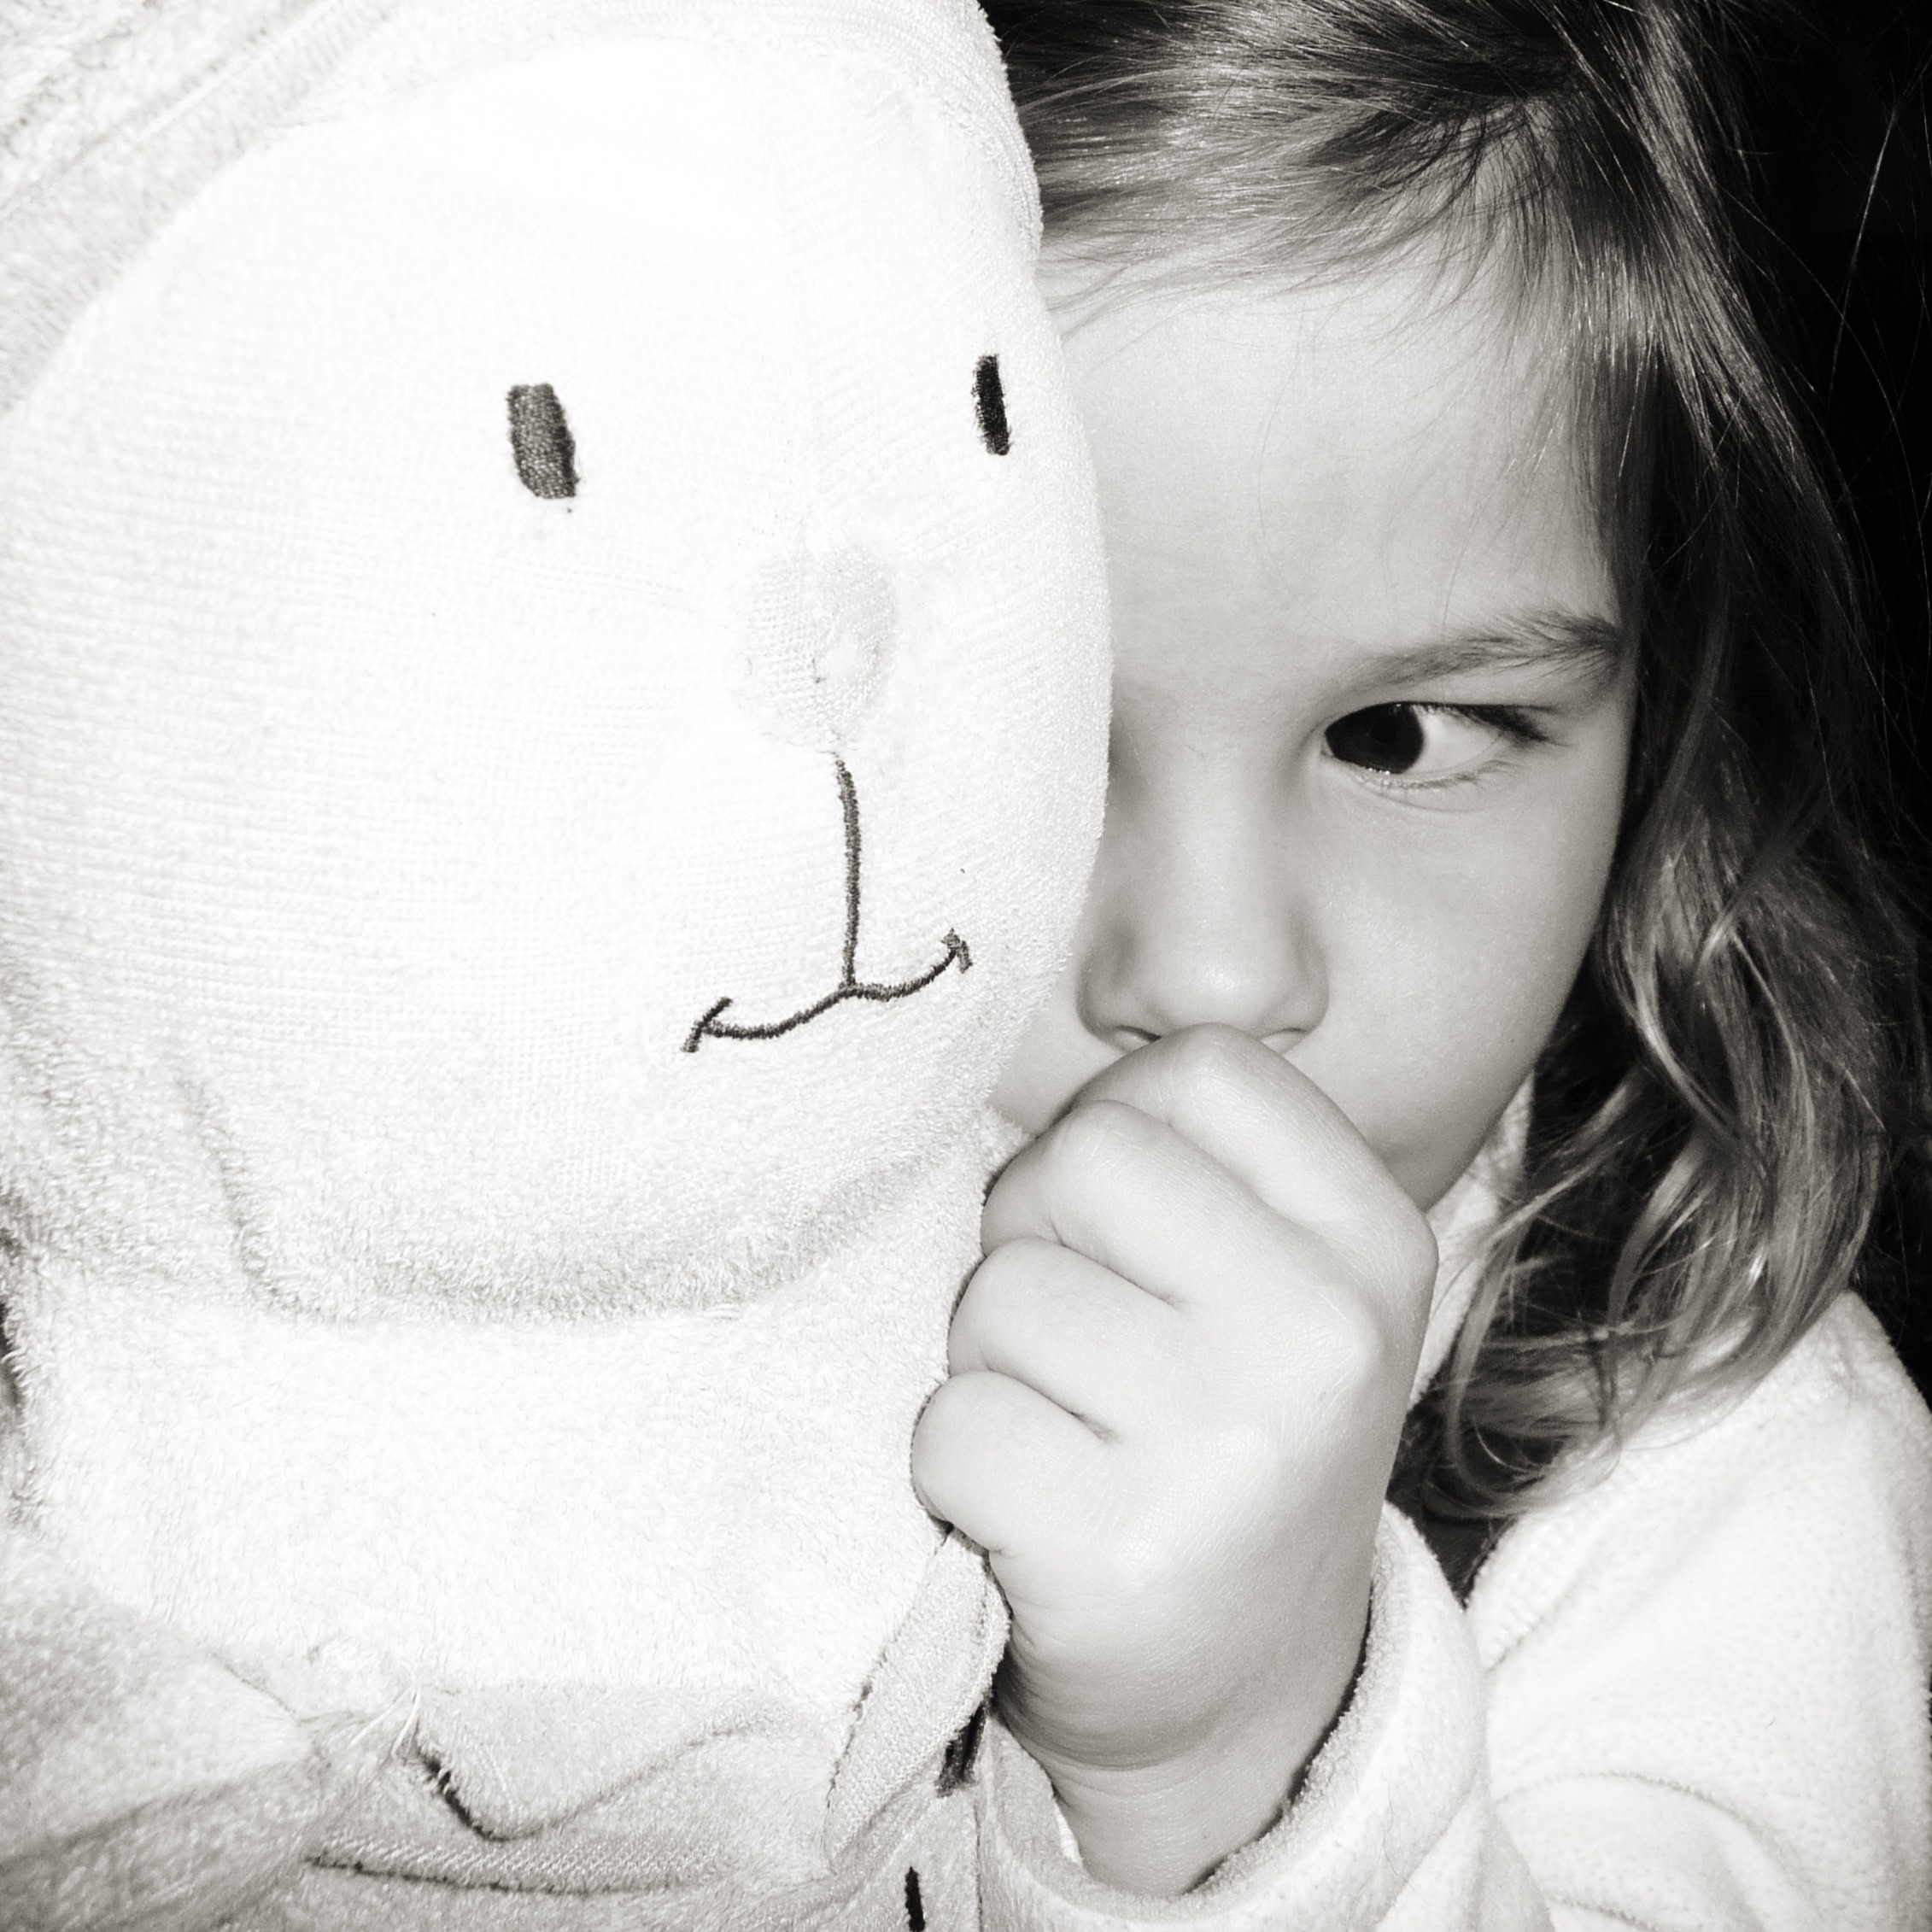
hand, person, black and white, girl, white, photography, kid, female, portrait, young, finger, child, human, monochrome, toy, facial expression, smile, close up, sad, face, nose, drawing, infant, toddler, eye, head, skin, tired, organ, bunny, tooth, emotion, interaction, monochrome photography, portrait photography, human positions, bed time